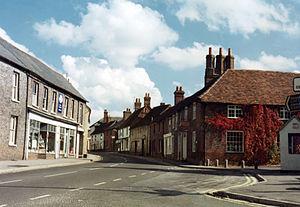
Cormicy est, depuis le 1ᵉʳ janvier 2017, une commune nouvelle française, située dans le département de la Marne en région Grand Est. Elle est formée des communes déléguées de Cormicy et Gernicourt. Ses habitants se nomment les Cormiciens.